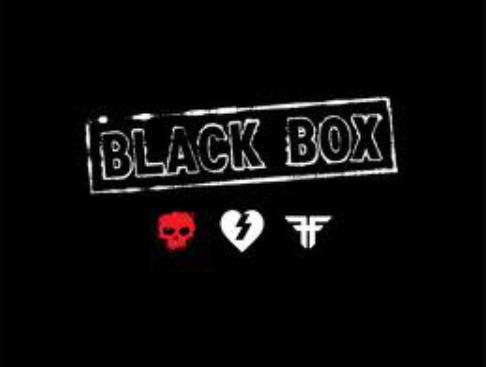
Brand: Black Box Distribution
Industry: Electronic